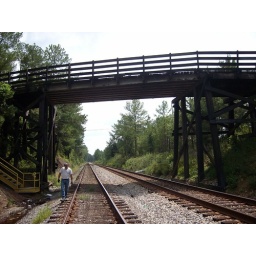
Old wooden bridge in hayden alabama